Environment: real
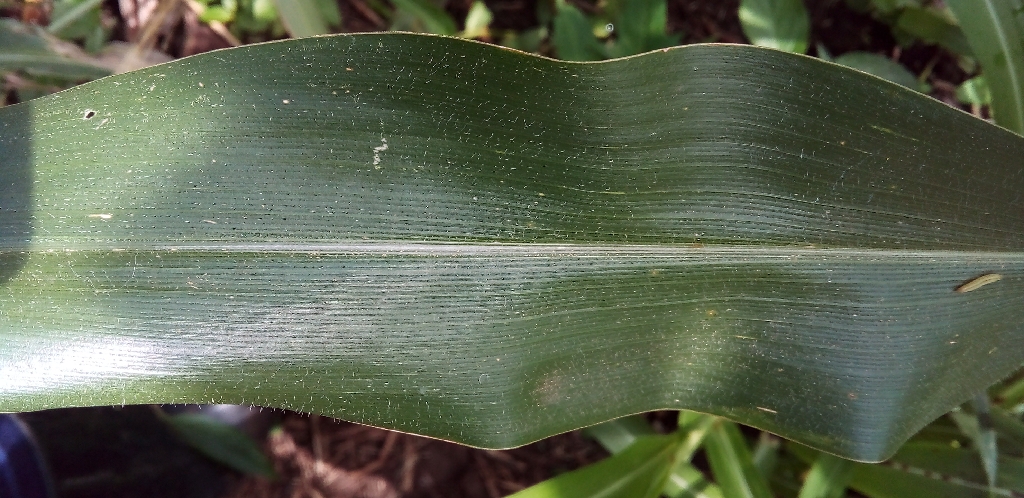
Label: healthy